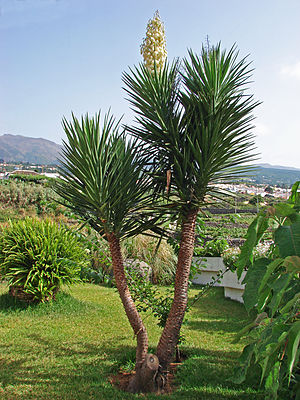
Yucca / Galerie
Slægtens danske navn er egentlig Yucca, men mange overfører navnet fra én af arterne, så slægtens populært kaldes for Palmelilje. Det er planter af Agave-familien med træagtig stamme, smalle stive blade og store grønlighvide hængende blomster. Visse arter afgiver yuccafibre som kan bruges i tekstilfabrikation, og en 5-6 arter bruges i fremstillingen af den alkoholiske drik tequila.